Museum of Science (Boston)

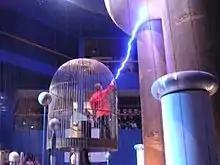
"Theater of Electricity" demonstration of the world's largest open-air Van de Graaff generator

After World War II, the old Museum of Science building was sold, and the museum was relocated, again under the name Boston Museum of Science. Under the leadership of Bradford Washburn, the society negotiated with the Metropolitan District Commission for a 99-year lease of the land on the Charles River Dam Bridge, now known as Science Park. The museum pays $1 a year to the state for use of the land. Construction and development began in 1948, and the museum opened in 1951, arguably the first all-encompassing science museum in the country.